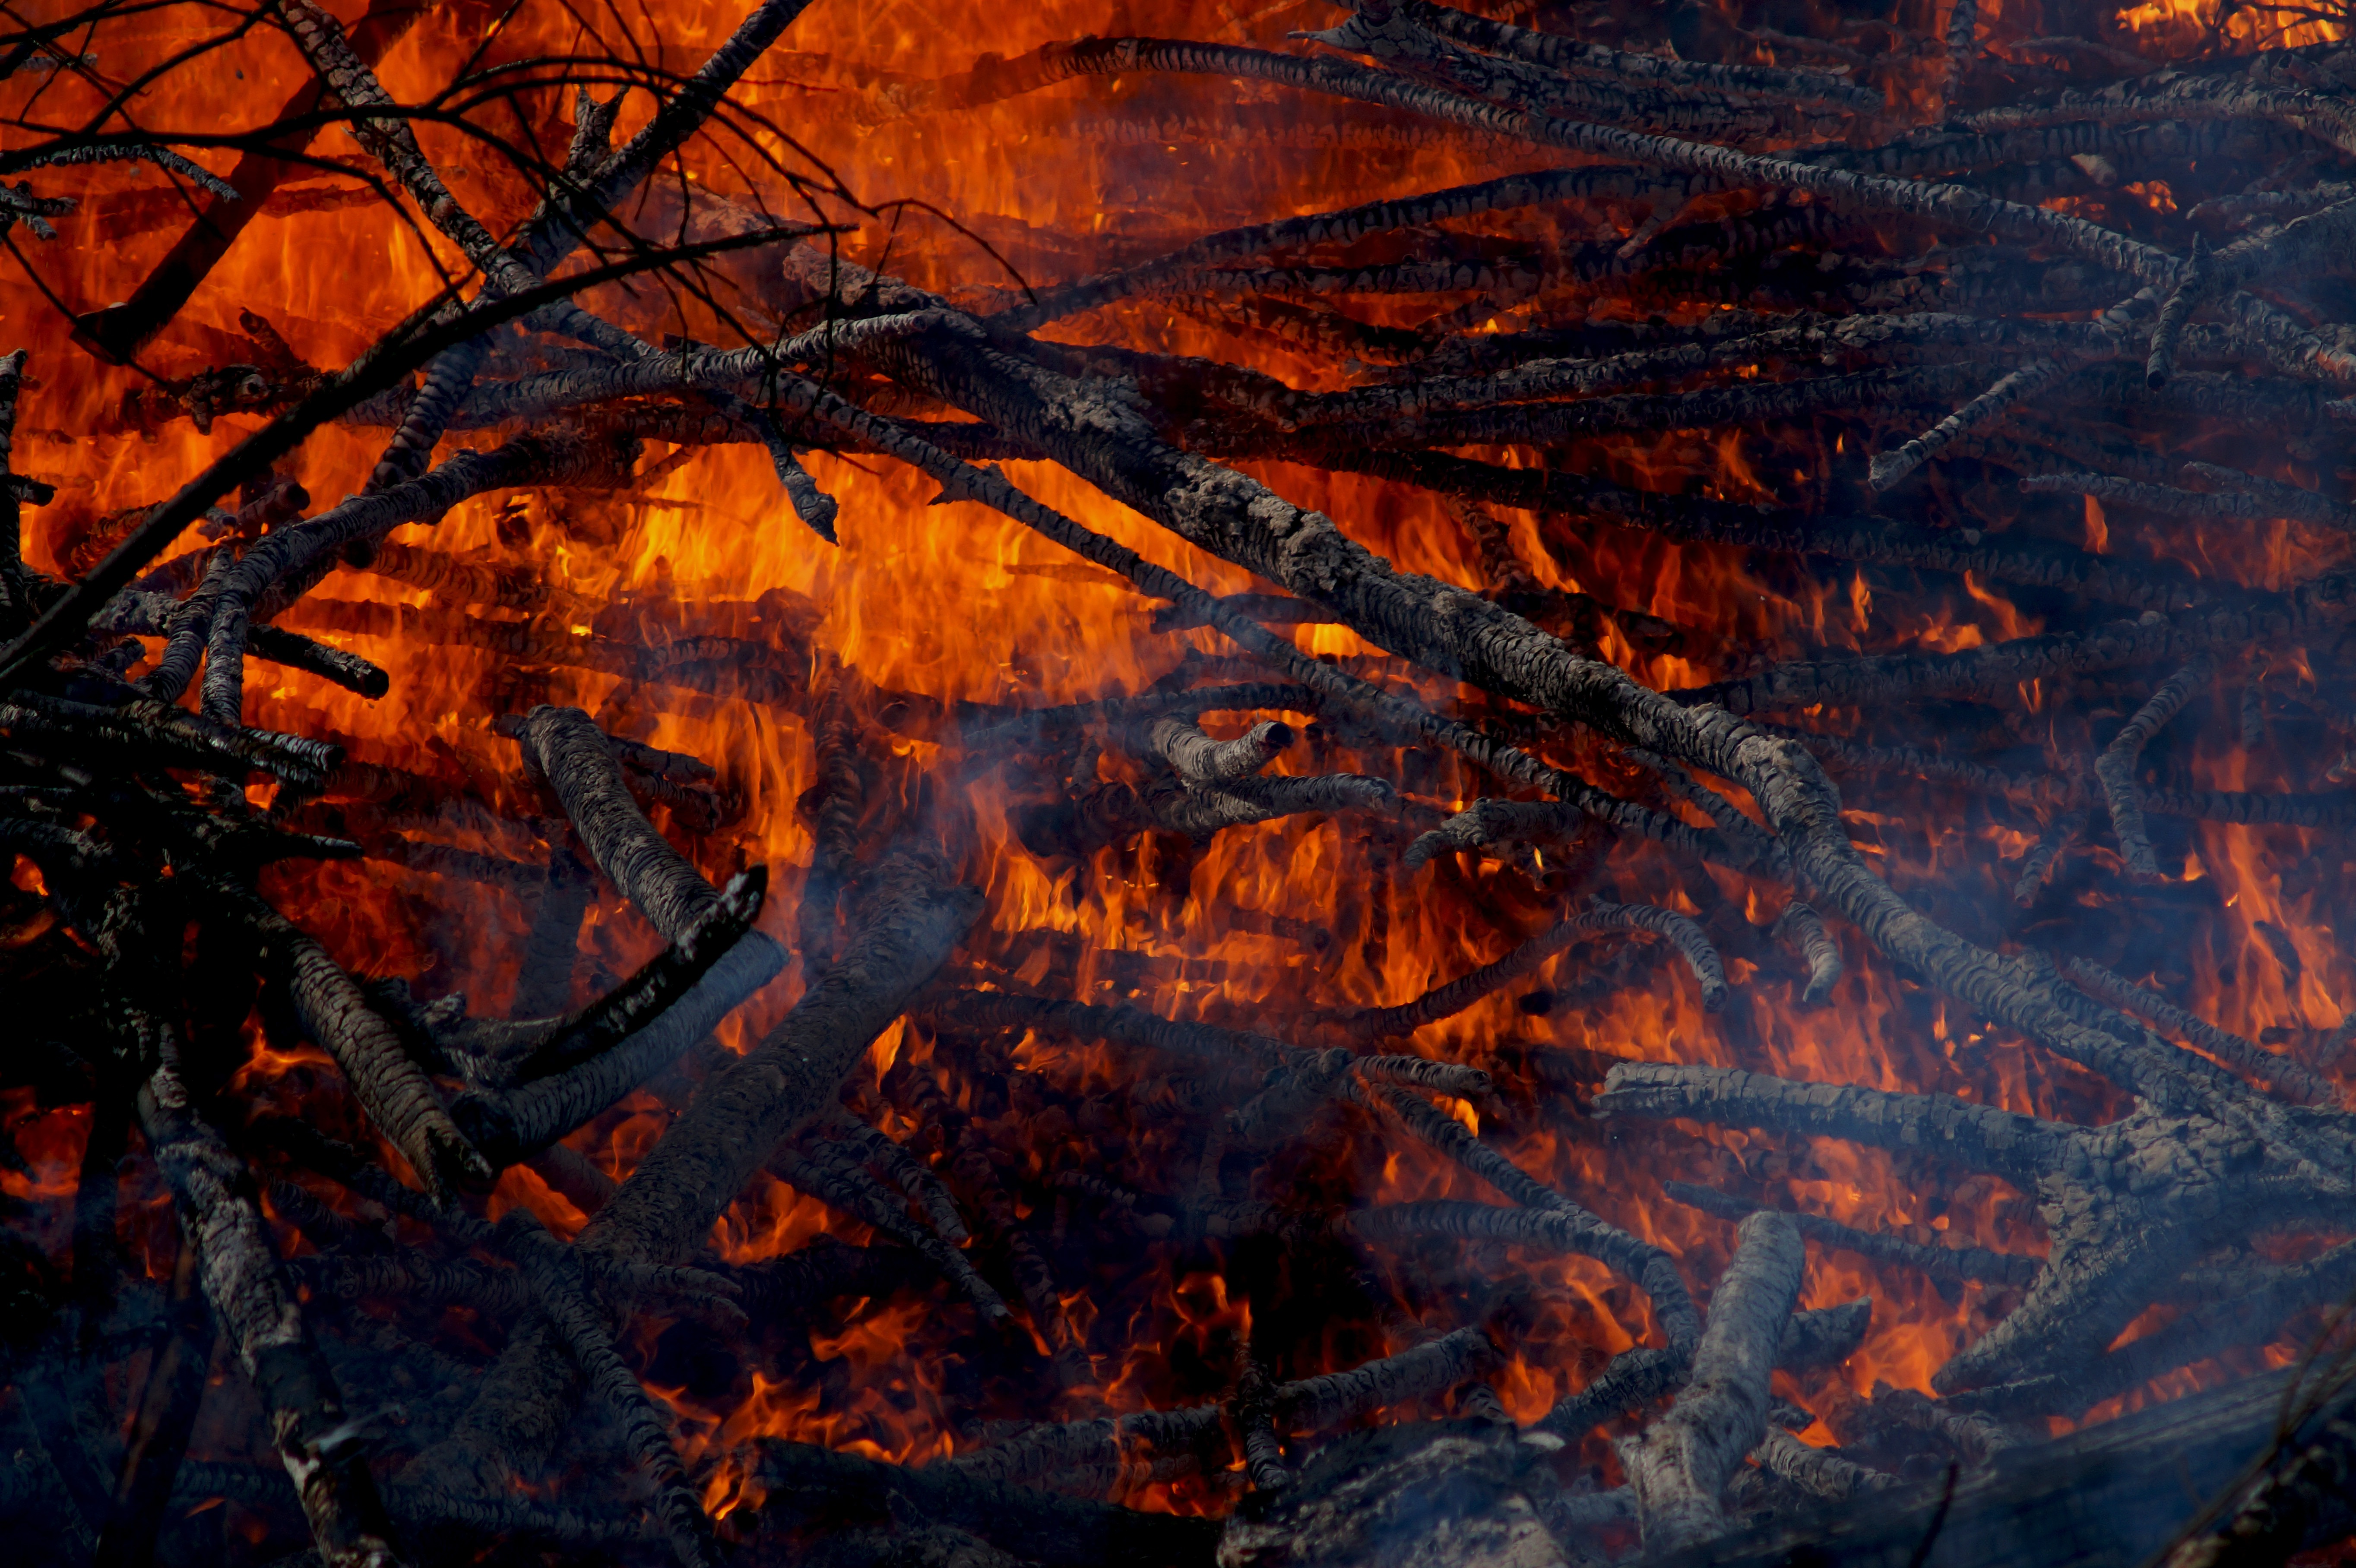
smoke, formation, reflection, autumn, fire, geological phenomenon